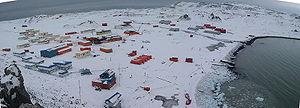
Villa Las Estrellas est un village et une station météorologique chilienne située sur la péninsule Fildes de l'île du Roi-George dans le Territoire chilien de l'Antarctique. Elle existe depuis le 9 avril 1984, et abrite surtout des militaires accompagnés de leurs familles. Elle fait partie du complexe de la base Presidente Eduardo Frei Montalva.